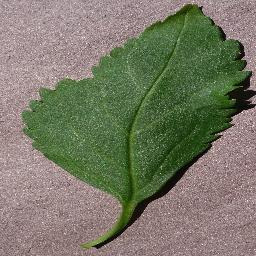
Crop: cherry
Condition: (including_sour)_healthy